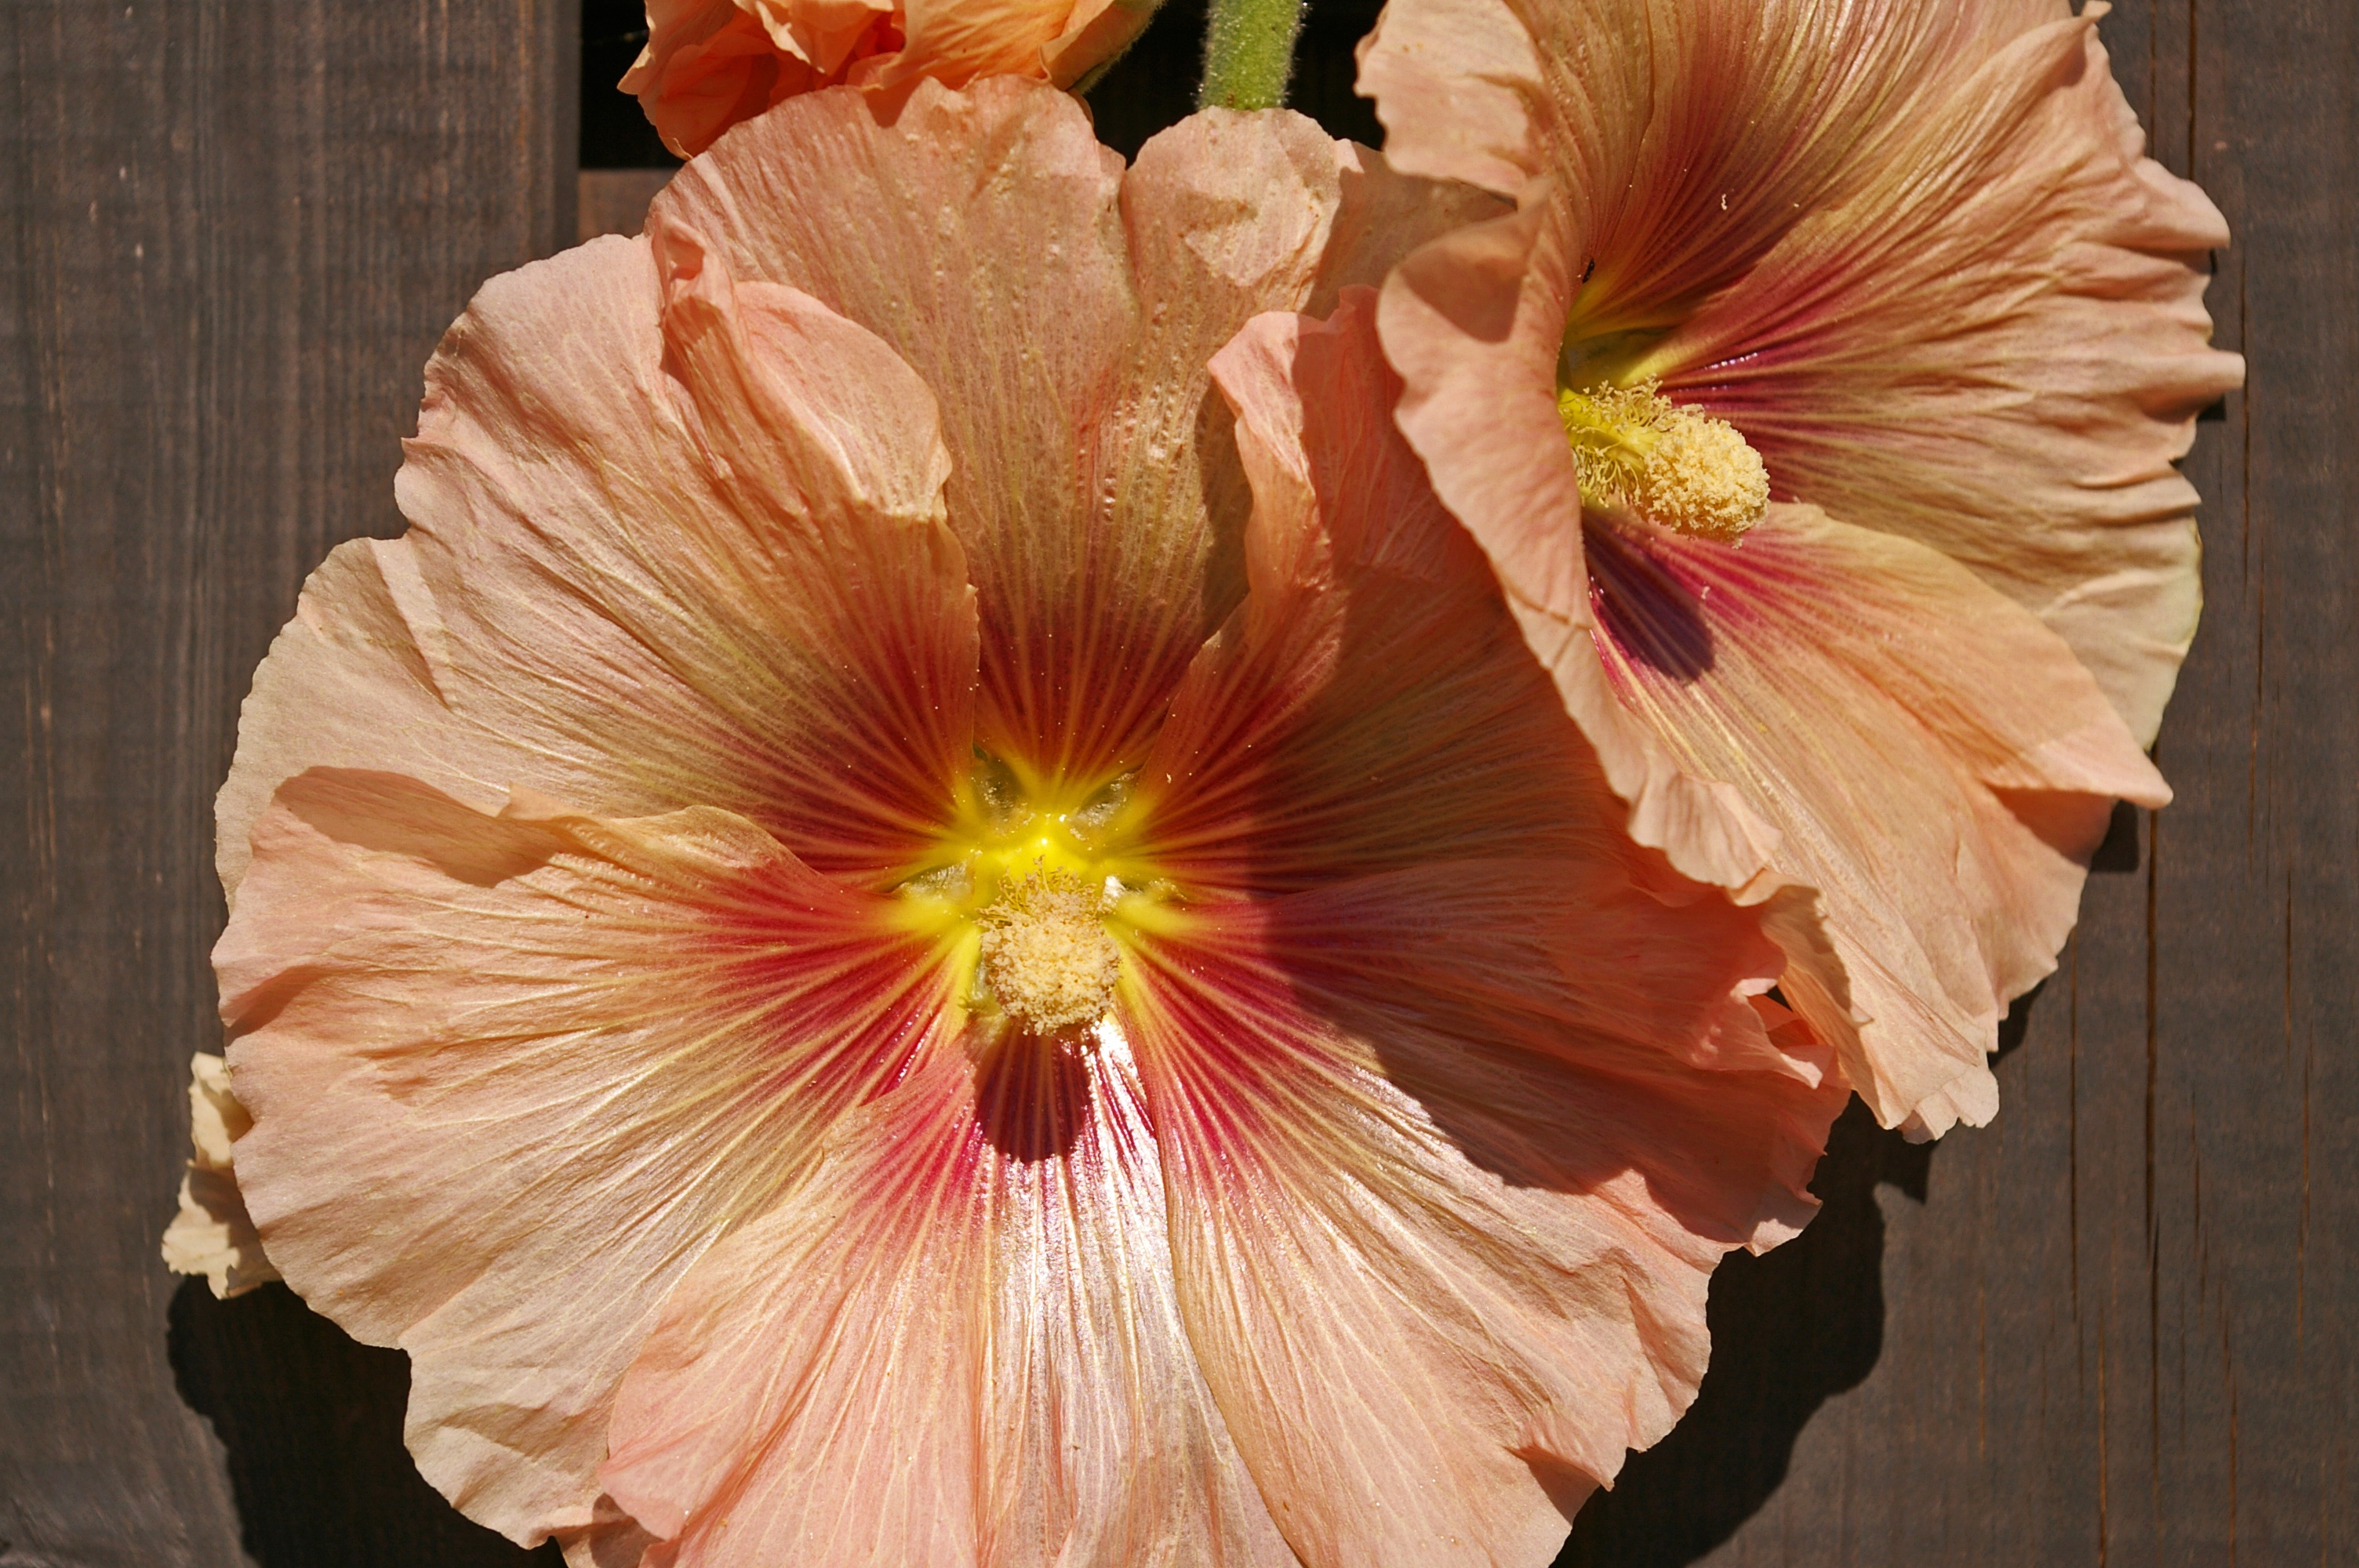
nature, blossom, plant, flower, petal, bloom, summer, cup, color, colorful, garden, pink, flora, flowers, pastel, decorative, bright, beautiful, hibiscus, malvales, calyx, cauliflower, stamens, macro photography, blossomed, cottage garden, garden plant, flowering plant, bi color, stock rose, apriko, land plant, amaryllis belladonna